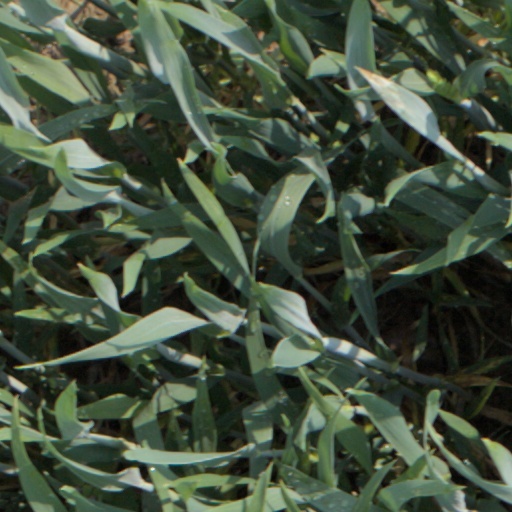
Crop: wheat